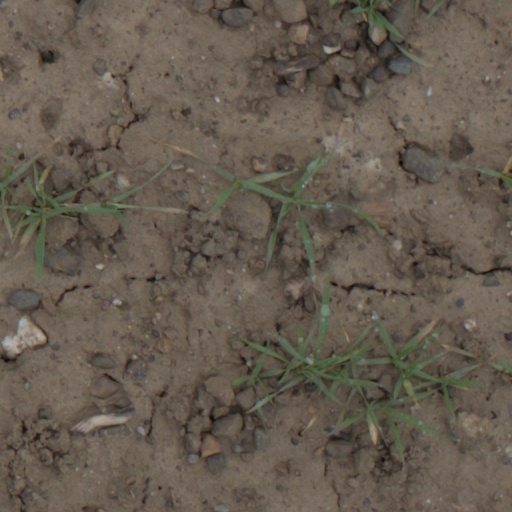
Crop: wheat